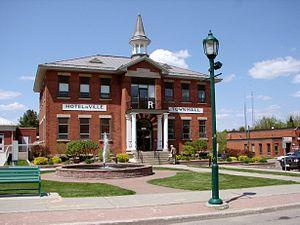
Rockland est une localité franco-ontarienne intégrée dans la municipalité de Clarence-Rockland en 2001. Elle est située à 25 kilomètres à l'est d'Ottawa.
Clarence-Rockland est une municipalité à statut bilingue de l'Est de l'Ontario, dans les comtés unis de Prescott et Russell, sur la rive droite de la rivière des Outaouais, près de la frontière avec le Québec. Elle a été créée en 2001 lors de la fusion de plusieurs municipalités avoisinantes.